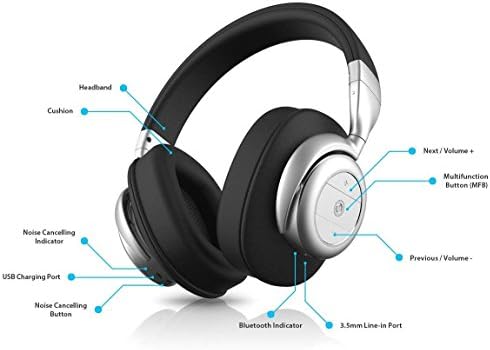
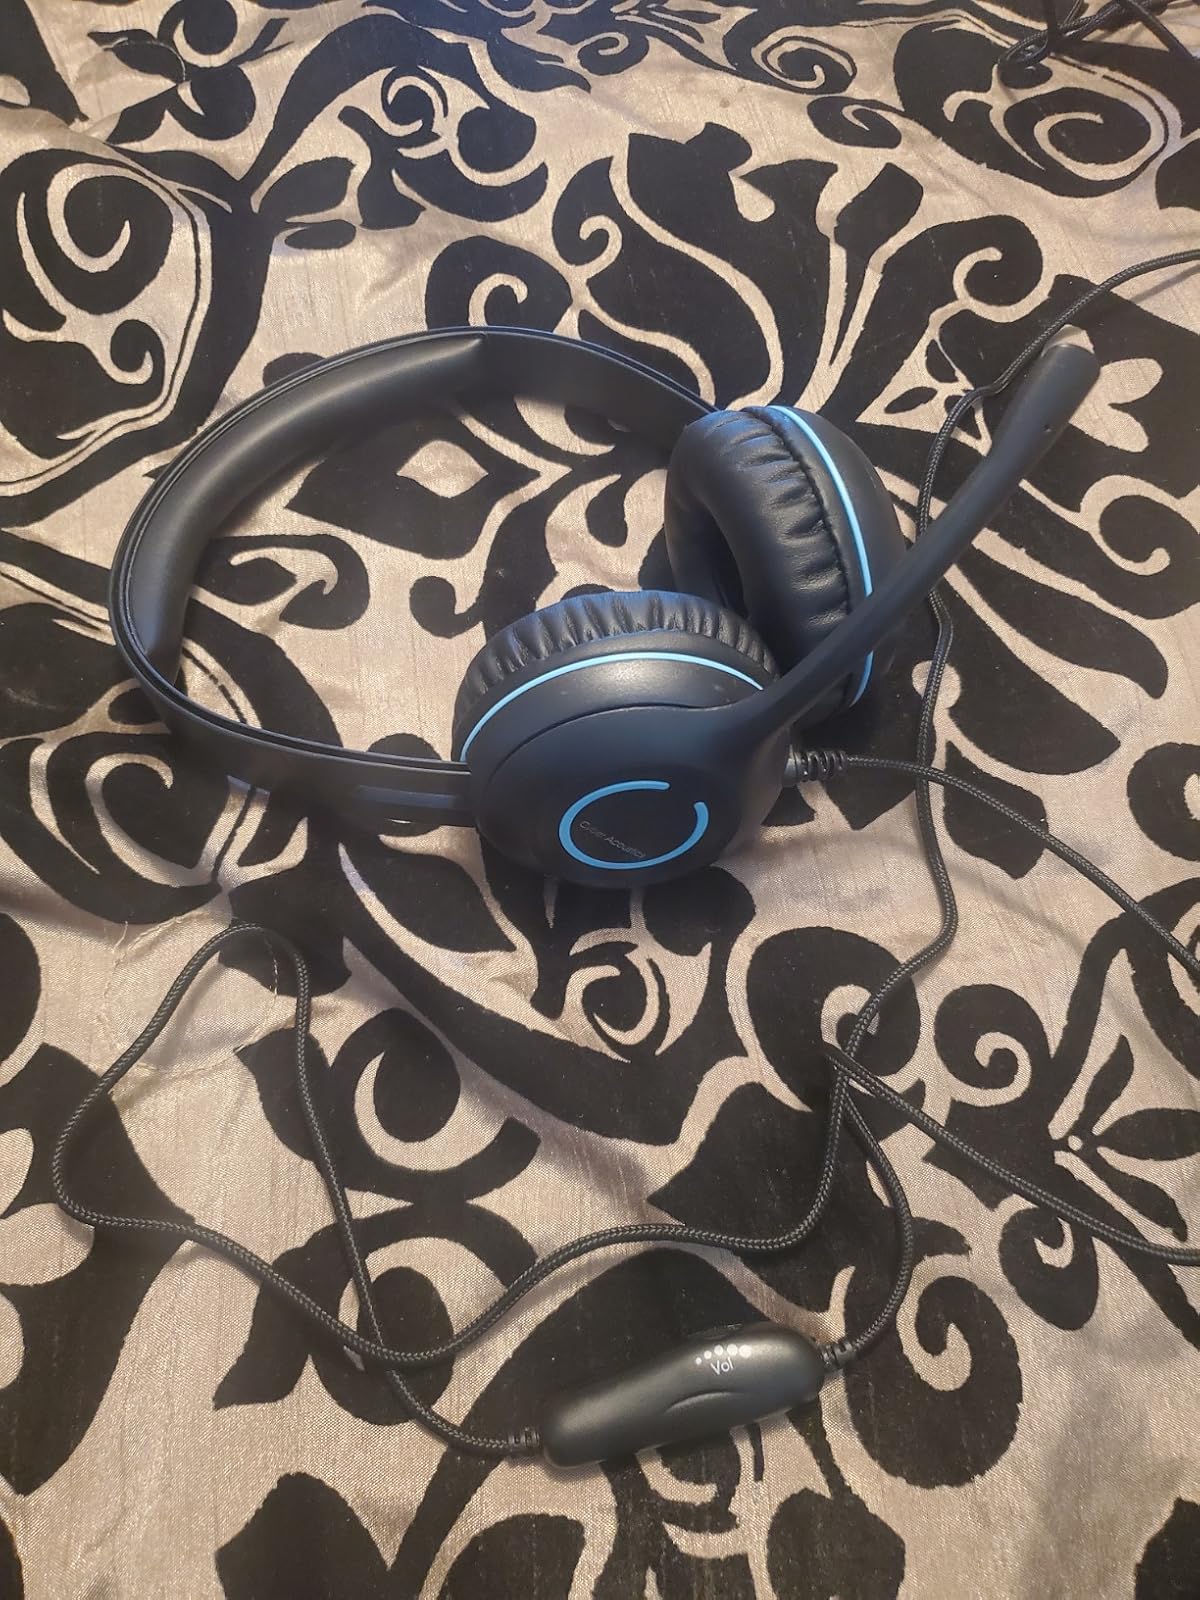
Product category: headphones
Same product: no